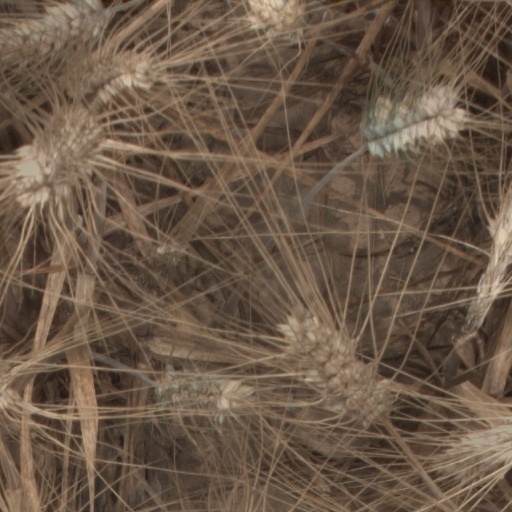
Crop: wheat